Inuyasha the Movie: Affections Touching Across Time

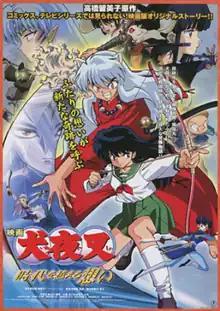
Japanese theatrical release poster

Inuyasha the Movie: Affections Touching Across Time is a 2001 Japanese animated fantasy adventure film based on the "Inuyasha" manga series written and illustrated by Rumiko Takahashi. The film is directed by Toshiya Shinohara, written by Katsuyuki Sumisawa, and produced by Sunrise. It was released in Japan on December 22, 2001.